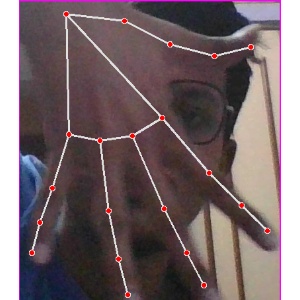
अक्षर: ढ